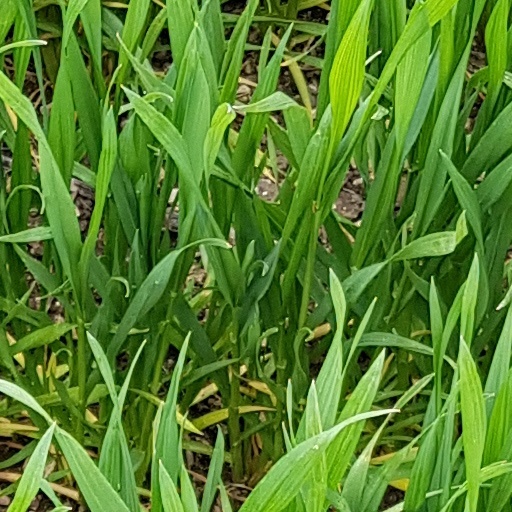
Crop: wheat